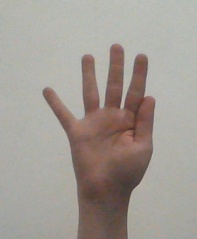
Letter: sheen